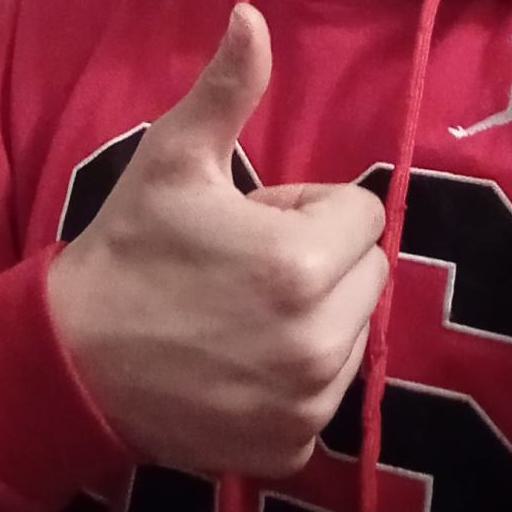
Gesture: like